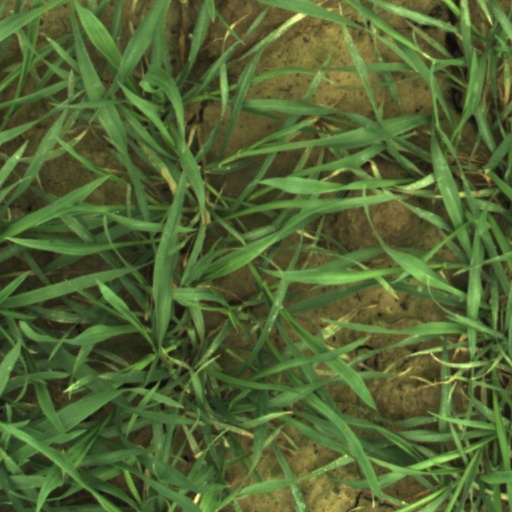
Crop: wheat